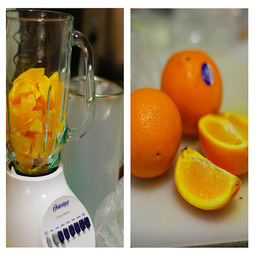
Label: Orange